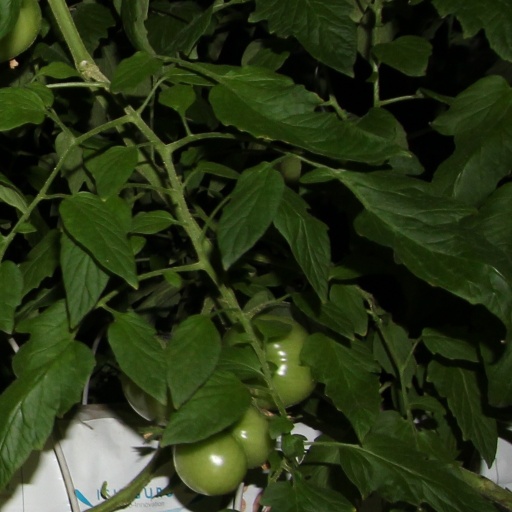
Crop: tomato